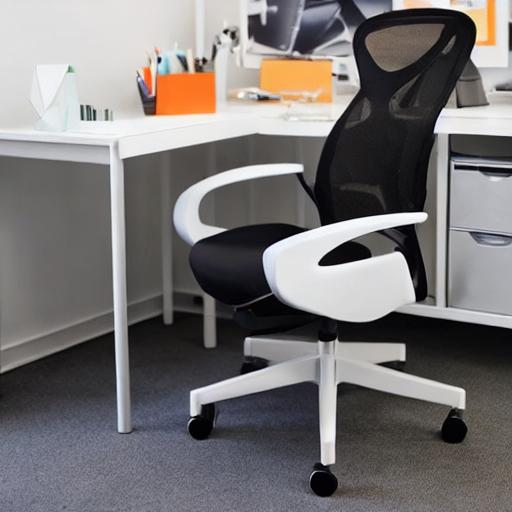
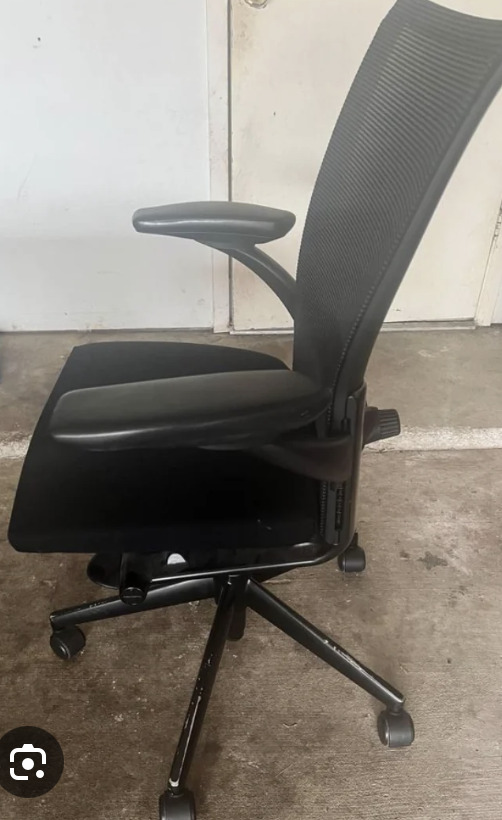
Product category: items_chair
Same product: no